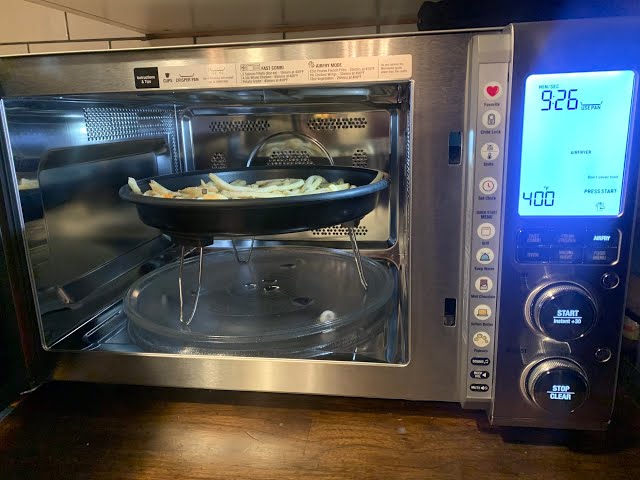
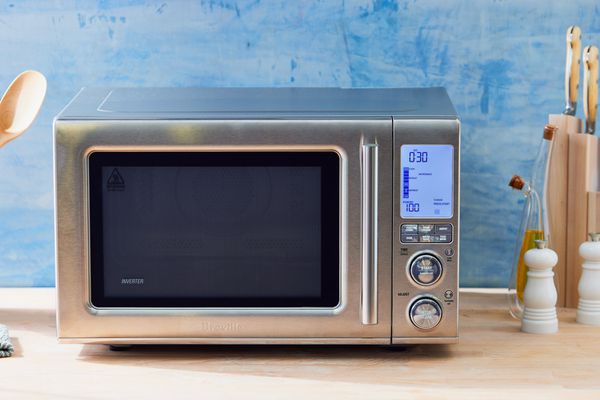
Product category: misc
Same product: yes